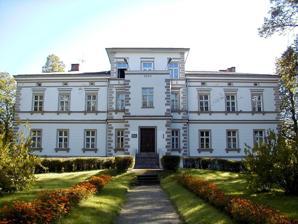
Building: Palsmane Manor
Country: Latvia
Year built: 1880
Manor house in Latvia Palsmane Manor General information Architectural style Eclectic Town or city Smiltene municipality Country Latvia Coordinates 57°23′11″N 26°11′10″E / 57.38639°N 26.18611°E / 57.38639; 26.18611 Completed 1880 Client von Behr [ de ] Palsmane Manor ( Latvian : Palsmanes muižas pils , German : Palzmar ) is a manor house built in Eclectic style in the Palsmane Parish of Smiltene Municipality in the Vidzeme region of Latvia . History Construction of the Palsmane Manor started in 1870 and was completed in 1880.  The building architecture was typical of the Latvian manor houses in the second half of the 19th century and can be characterized as eclectic neo-renaissance . Palsmane Manor has a simple and restrained facade decoration and a tower located in the center. The architect of the building is unknown, however it is believed that it is the work of the architect Rūdolfs Heinrichs Cirkvics. Until Latvian agrarian reform of 1920s, Paulina von Behr [ de ] , born Kalena, was an owner of Palsmane manor. In 1918, the state of Latvia was proclaimed, agrarian reform was implemented, and the property of German nobles was liquidated as a result. The village center was divided into farms and building plots, the manor house became the property of Palsmane Parish . Since then manor house was used for various purposes.  First it housed a boarding school for school boys, housed a hospital for German soldiers during the World War II , and operated Palsmane Secondary School. In later years, apartments for teachers of Palsmane Primary School were arranged at the manor premises. In 1959 Palsmane Special Boarding School was established in the manor, which still operates today. Manor park The Manor park covers an area of 5.3 ha. The first plantations date back to the 19th century. Conifers were planted in the middle of 20th century. Trees in the park are about 100 years old and lindens and oaks about 150 years old. See also List of castles in Latvia References Wikimedia Commons has media related to Palsmane Manor .